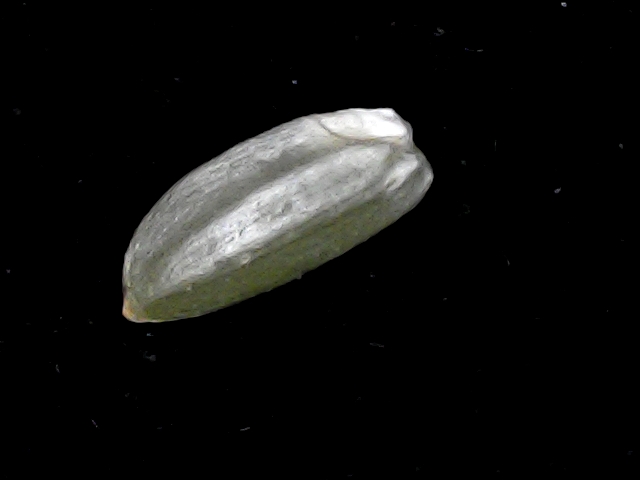
Rice variety: BD39